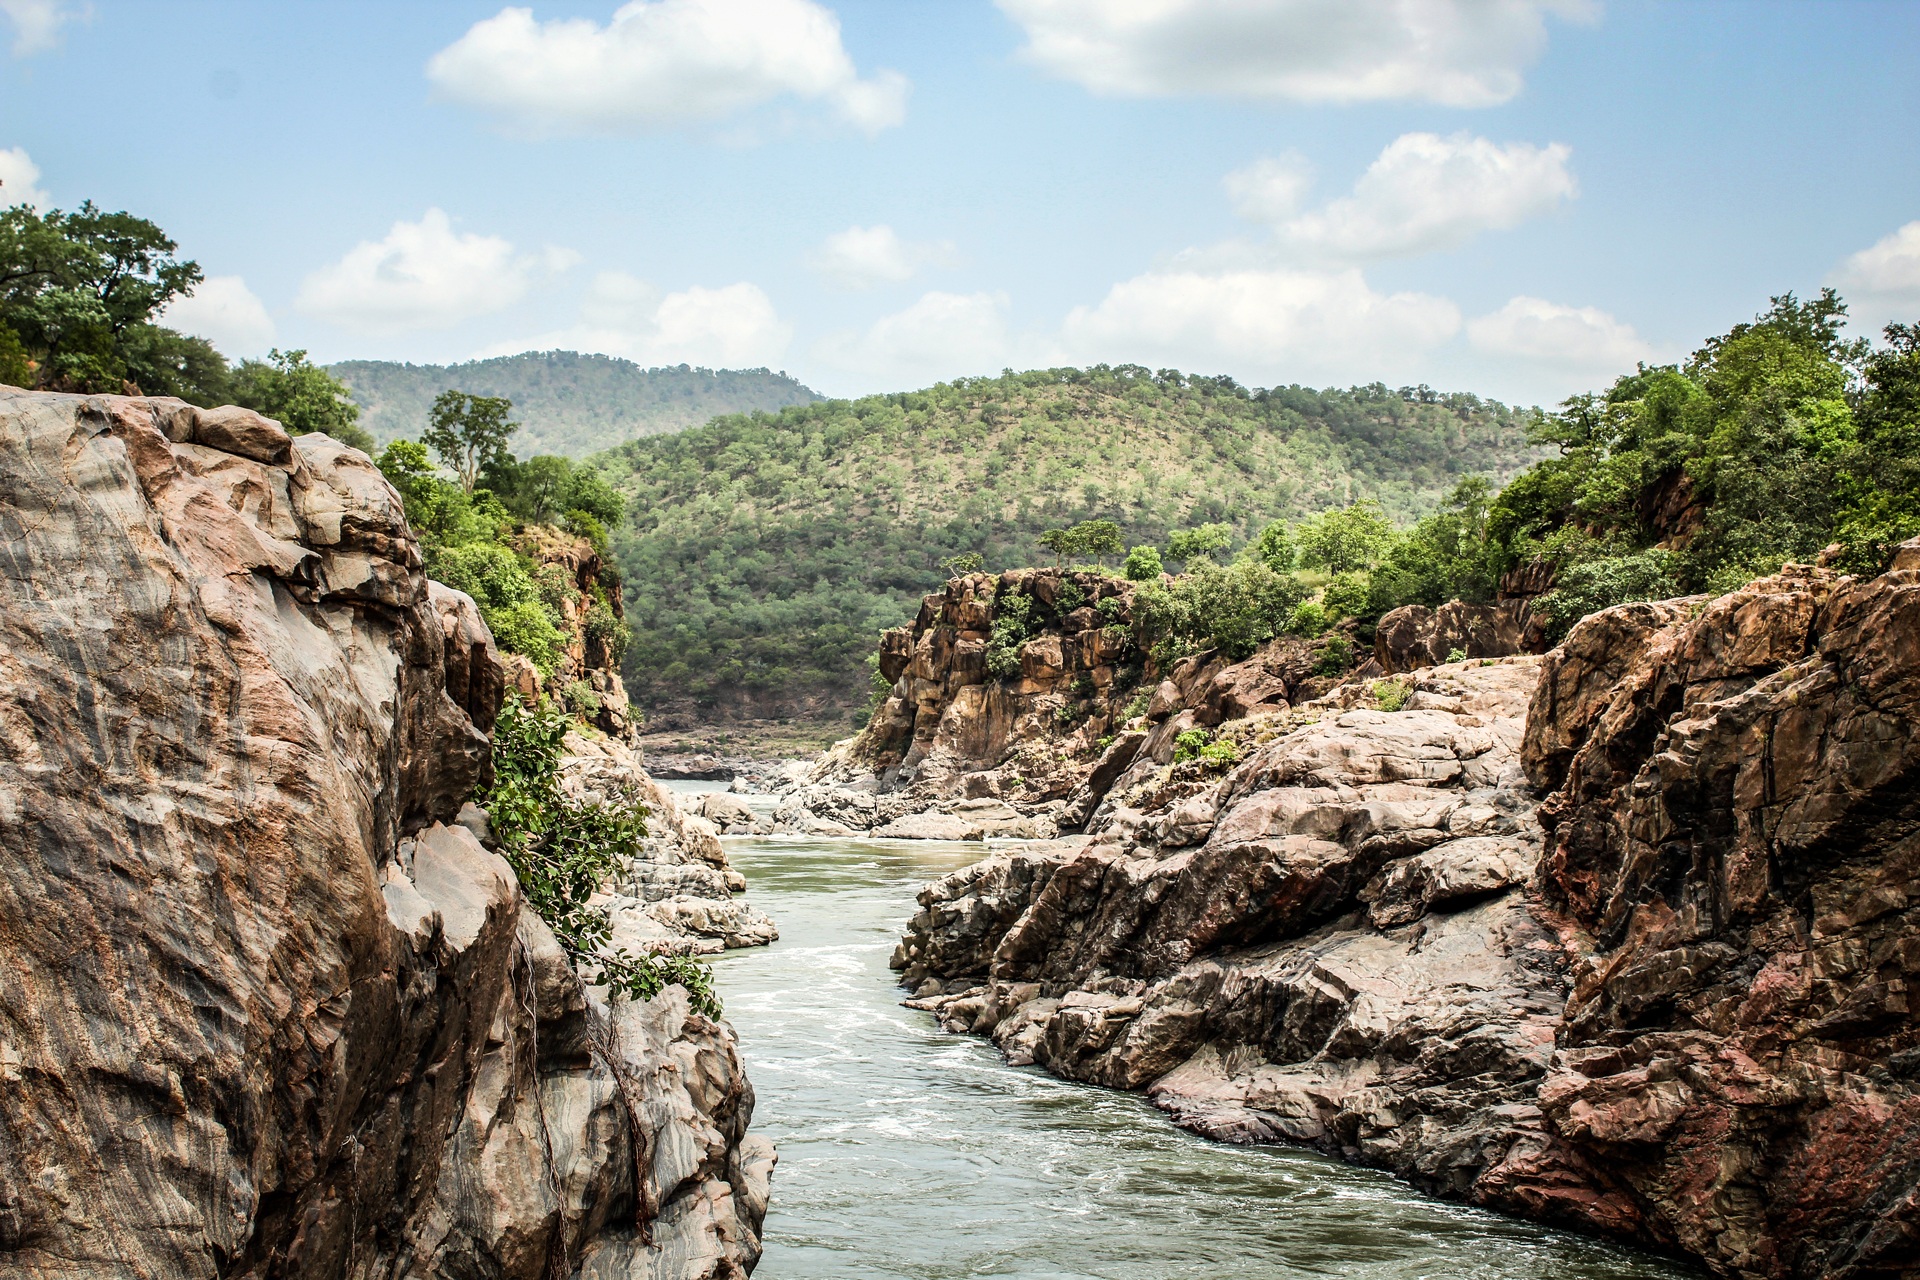
landscape, sea, coast, water, nature, forest, rock, waterfall, wilderness, mountain, sky, hiking, river, valley, stone, travel, cliff, cove, green, scenic, scenery, bay, rapid, blue, gorge, canyon, terrain, material, trees, outdoors, geology, falls, india, wadi, landform, geographical feature, geological phenomenon